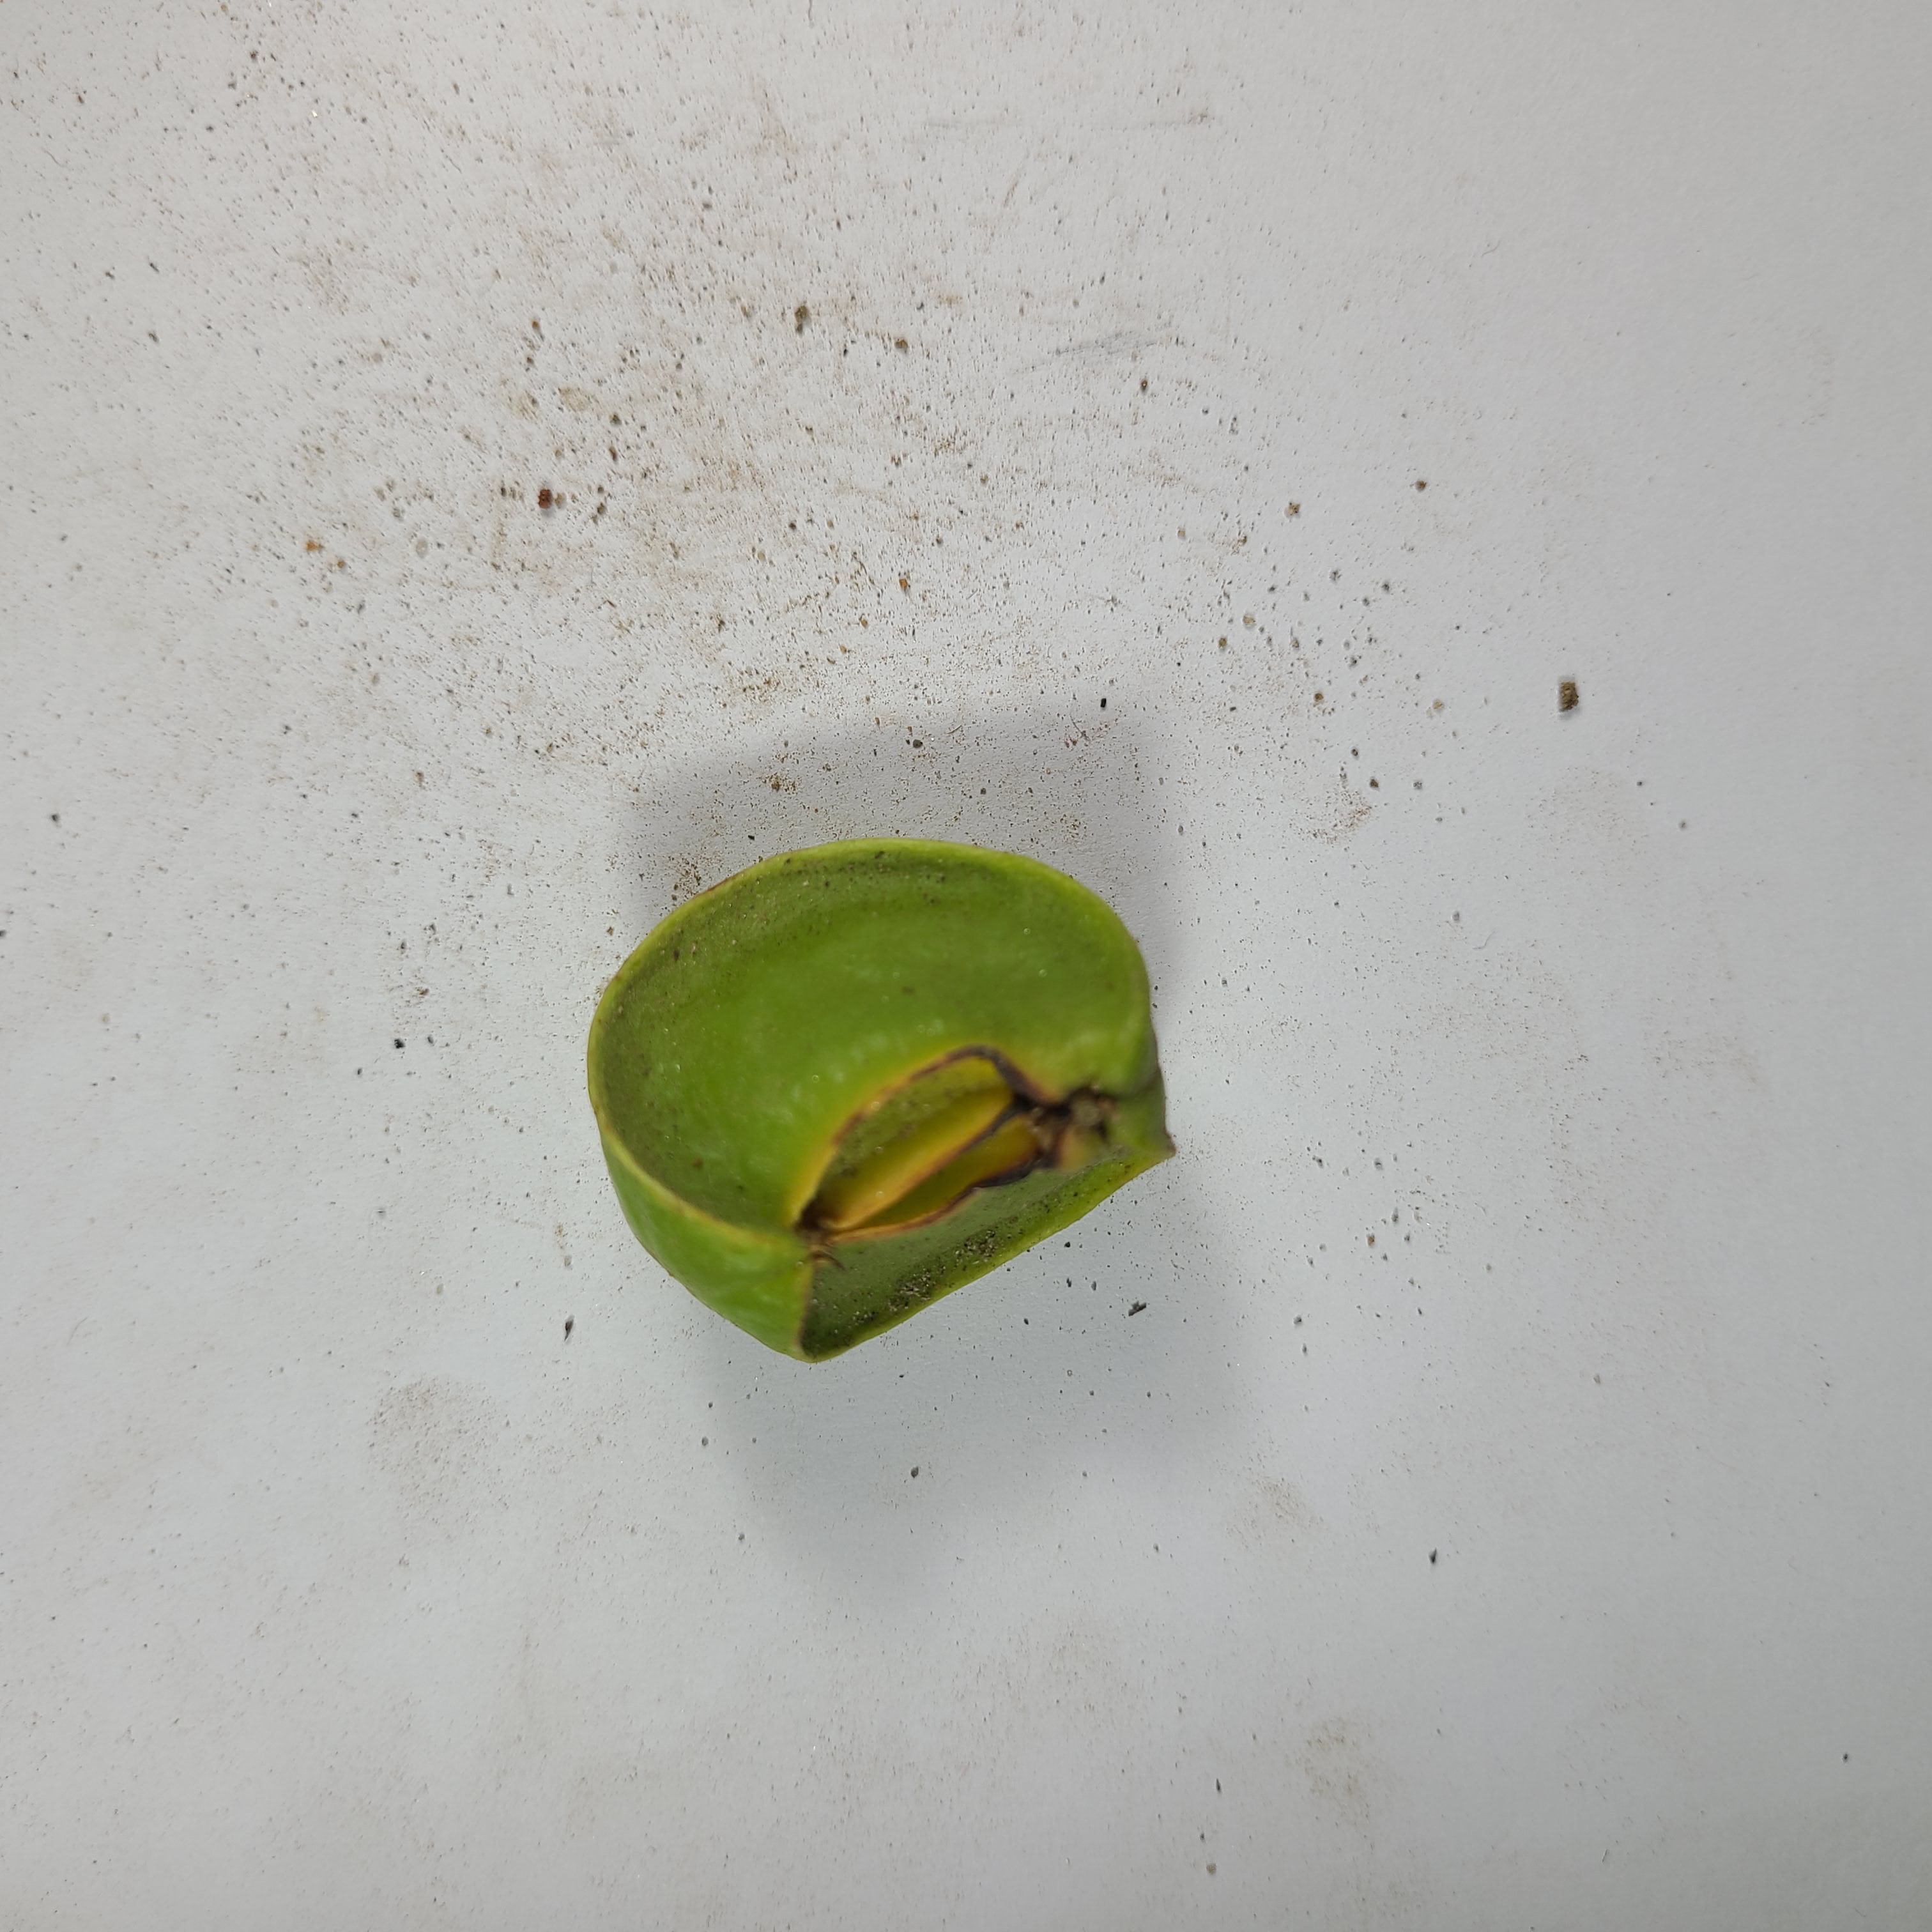
Label: Unhealthy Fruits